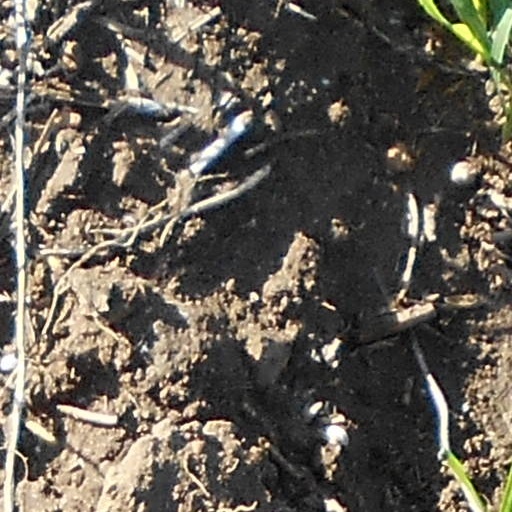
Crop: wheat